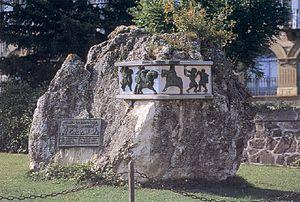
Date du cliché
Roncevaux, Orreaga en basque ou Roncesvalles en espagnol, et officiellement Orreaga / Roncesvalles, est une commune de la comarque d'Auñamendi, en Navarre, dans le nord de l'Espagne.